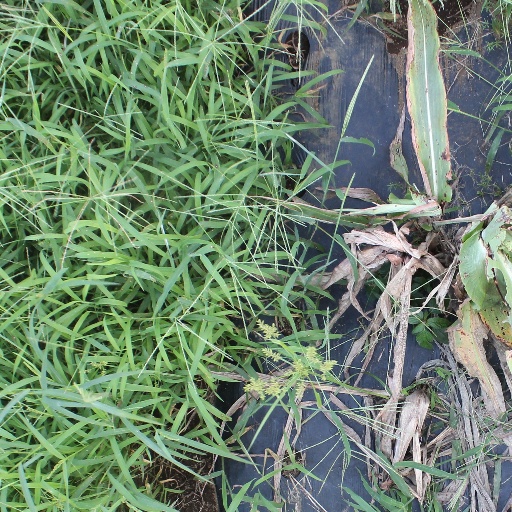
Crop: sorghum